Lewistown Air Force Station

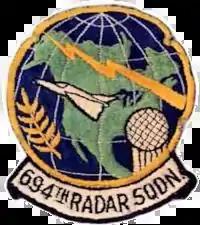
Emblem of the 694th Radar Squadron

Lewistown Air Force Station (ADC ID: TM-178 NORAD ID: Z-178) is a closed United States Air Force General Surveillance Radar station. It is located east-southeast of Hilger, Montana. It was closed in 1971.